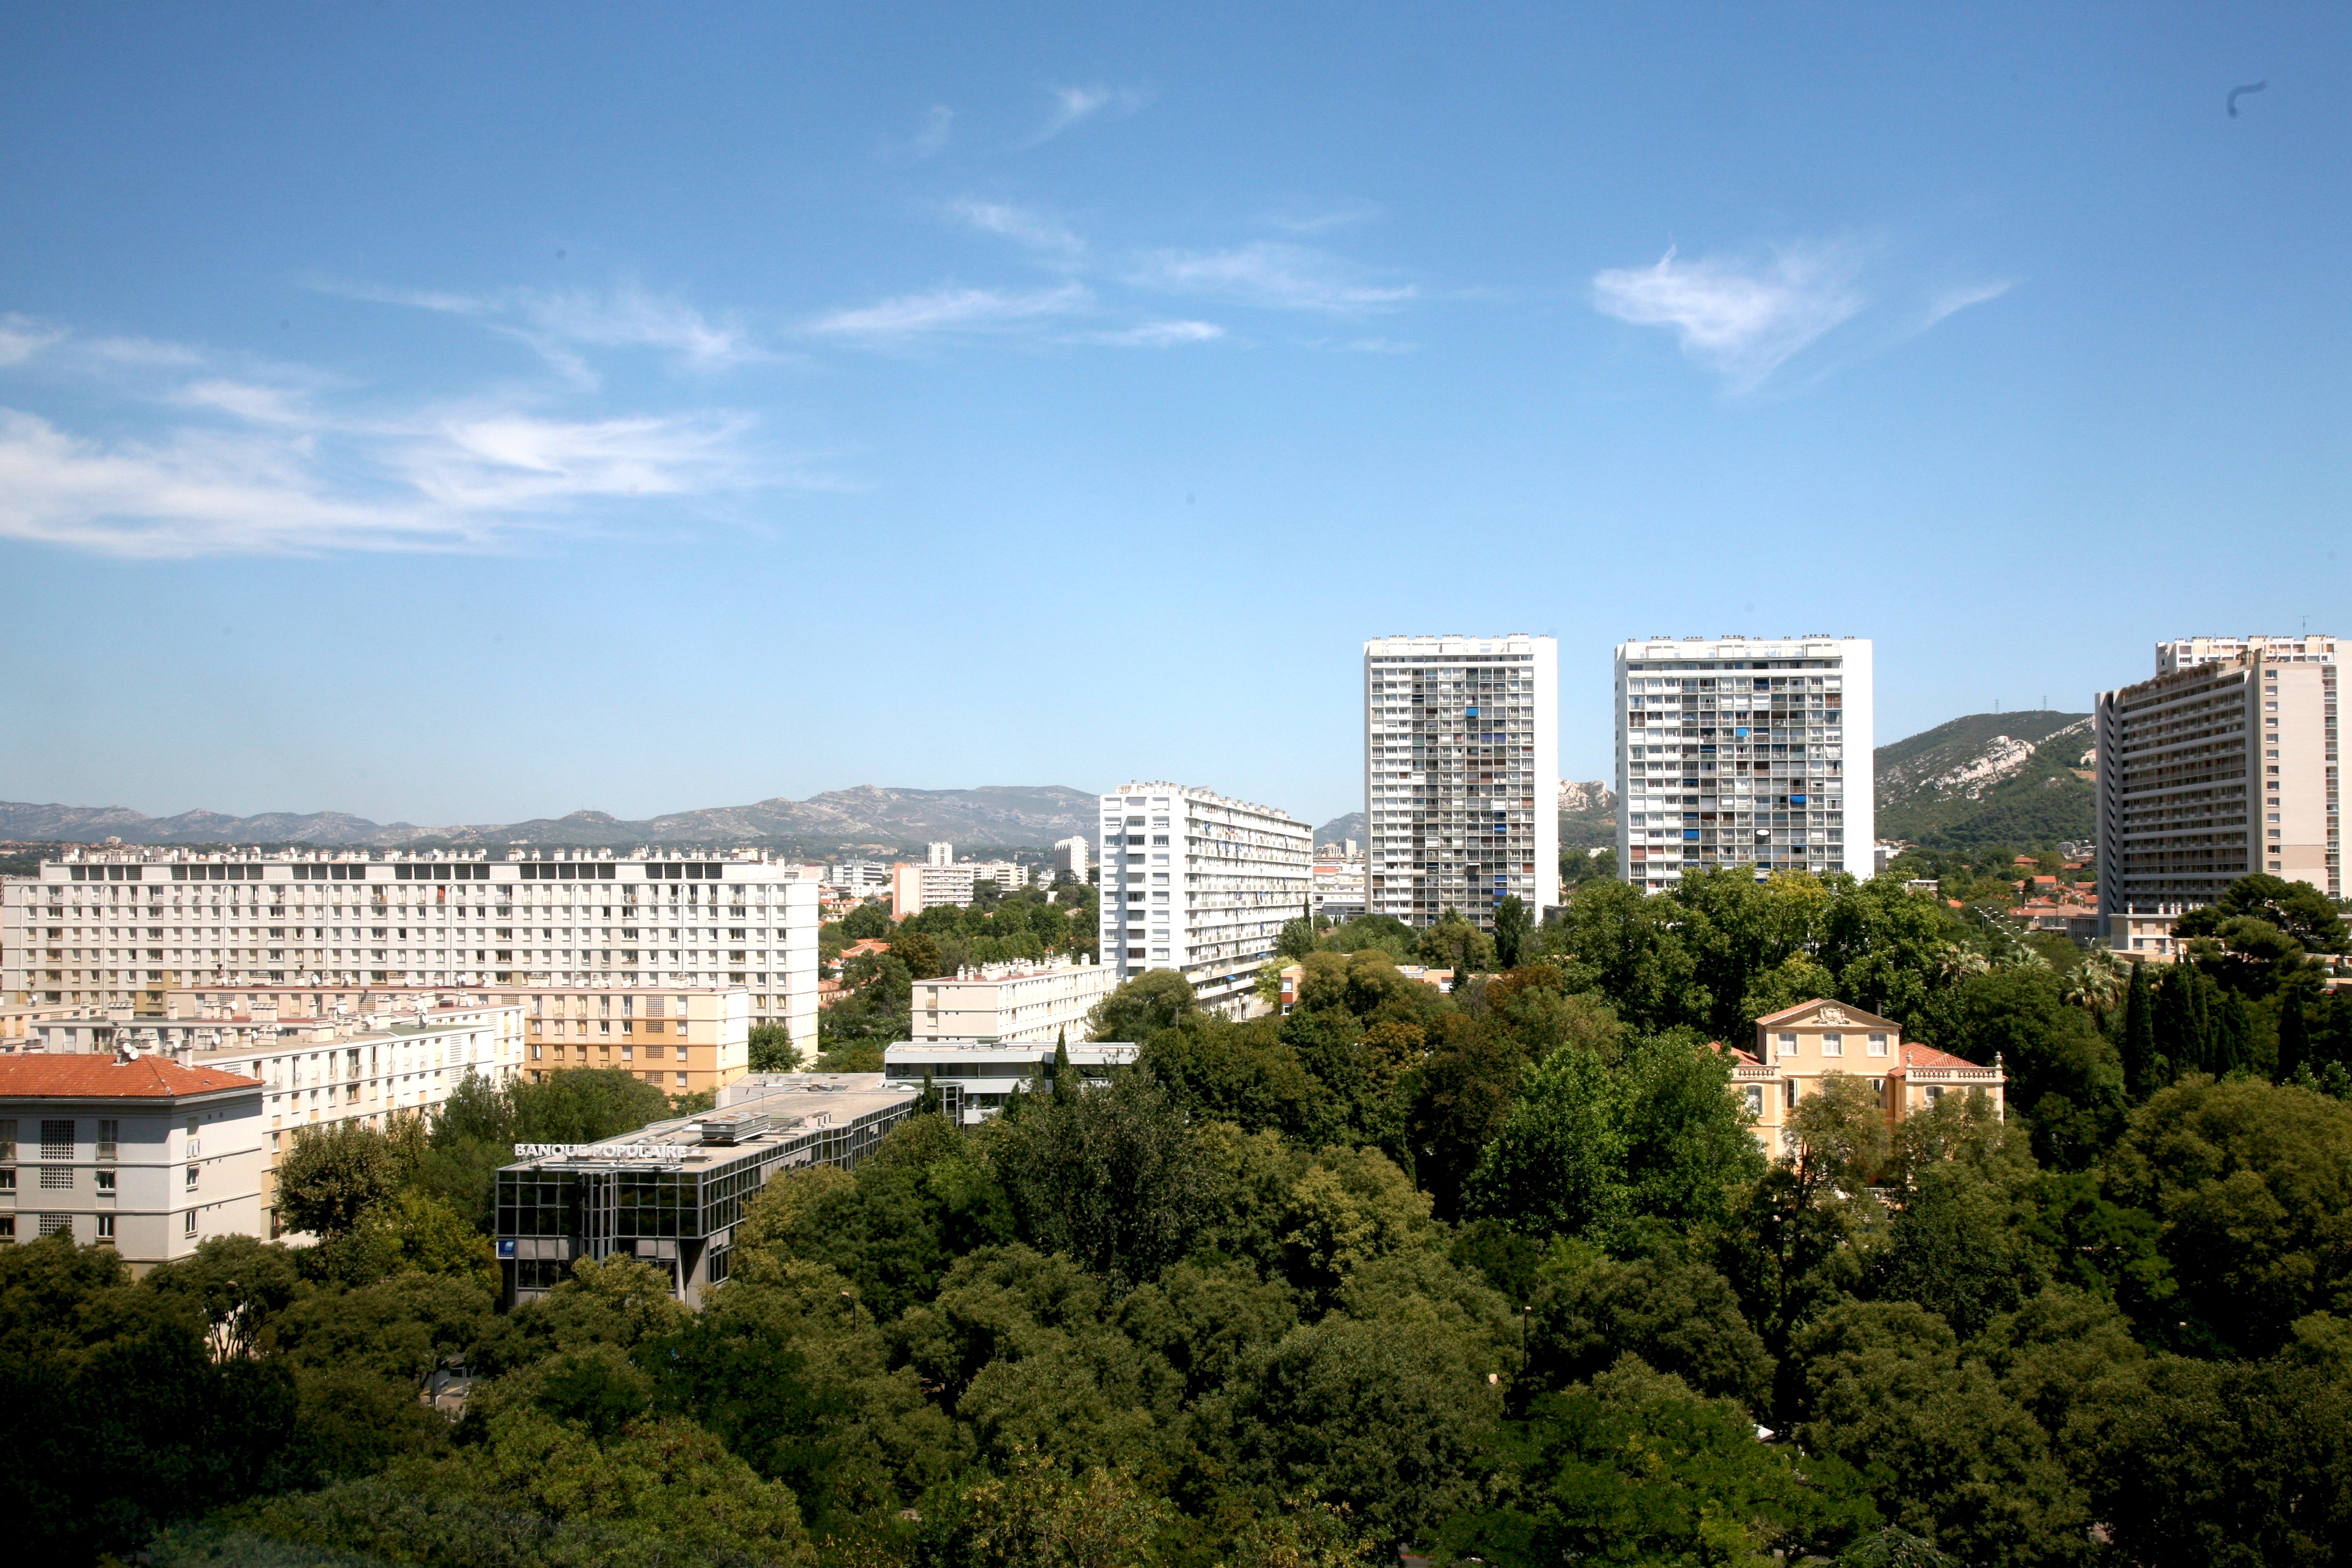
horizon, architecture, skyline, city, skyscraper, cityscape, panorama, downtown, suburb, landmark, property, apartment, tower block, batiment, cit, collectif, marseille, condominium, neighbourhood, bouchesdurhone, marseilles, lecorbusier, radieuse, cit radieuse, urban area, residential area, human settlement, metropolitan area